Chimène Badi

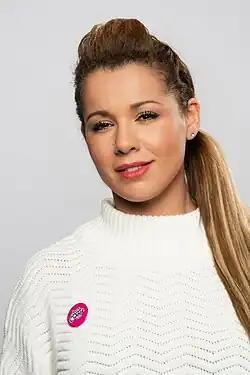
Badi in 2022

Chimène Badi (born 30 October 1982), also known by her mononym Chimène, is a French singer of Algerian descent.